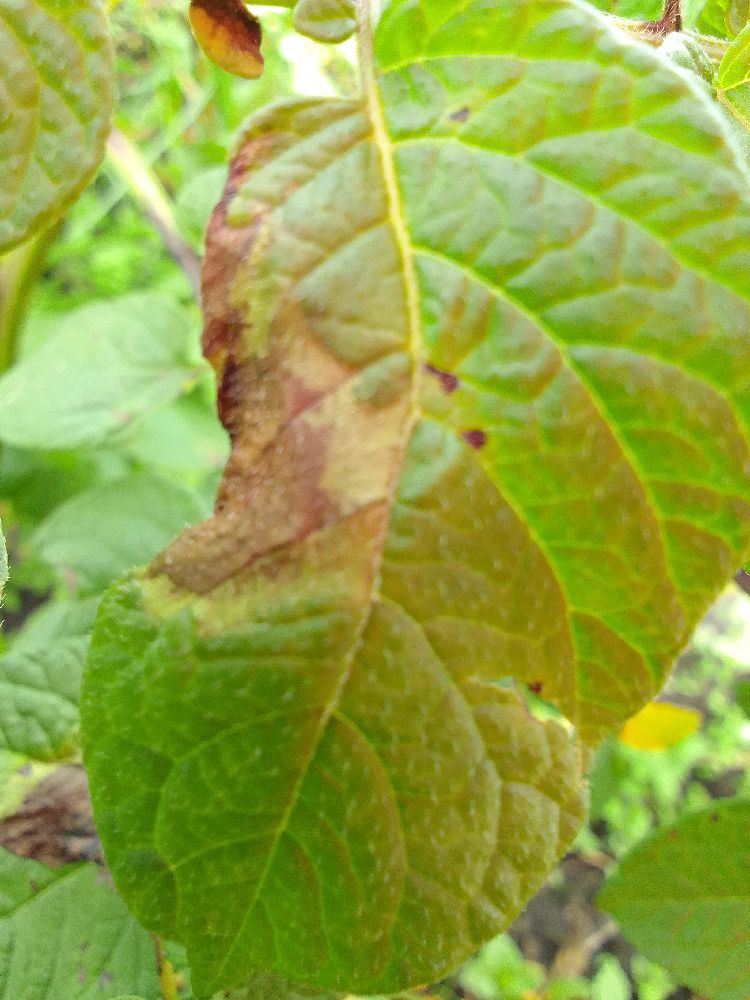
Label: Late blight